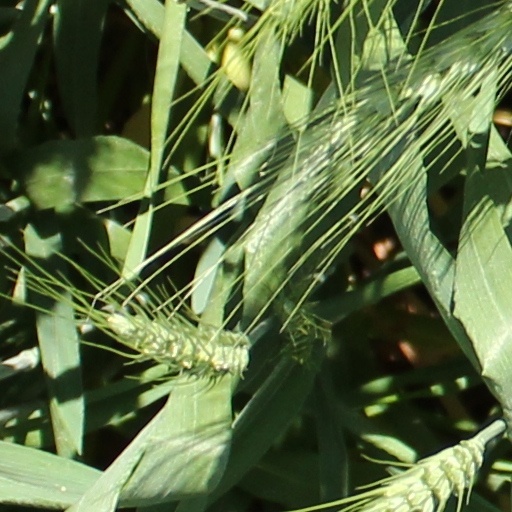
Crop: wheat